Twitch City

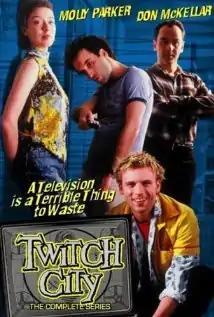

Twitch City is a Canadian sitcom produced by CBC Television, which aired as two short runs in 1998 and 2000. The series also aired in the United States on Bravo, and in Australia. The show's surreal humour was popular with critics. The show was never a mainstream ratings success in Canada, although it had a devoted cult following.